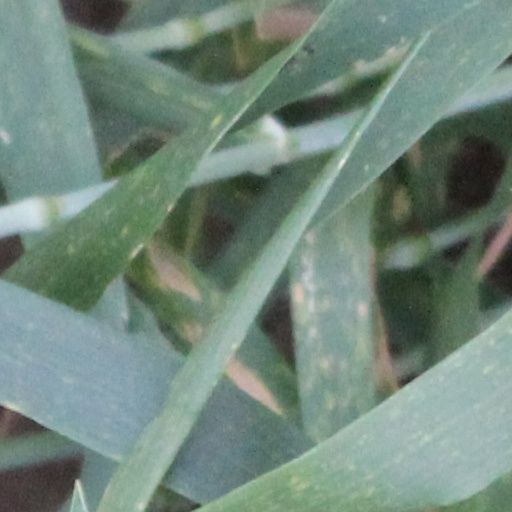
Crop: wheat